Mignon Has Come to Stay

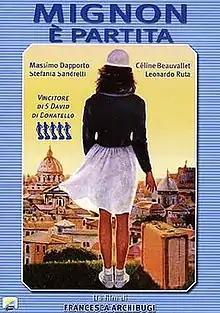

Mignon è partita (literally "Mignon Has Left", internationally released as Mignon Has Come to Stay) is a 1988 Italian drama film directed by Francesca Archibugi. The film won five David di Donatello awards for Best New Director, Best Screenplay, Best Actress (Stefania Sandrelli), Best Supporting Actor (Massimo Dapporto) and Best Sound.